Senne (river)

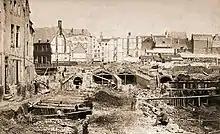
Covering of the Senne in Brussels in 1867

In Brussels, the Senne had become a serious health hazard by the second half of the 19th century, and from 1867 to 1871, under the tenure of the city's then-mayor, Jules Anspach, its entire course through the urban area was completely covered over. This allowed urban renewal and the construction of modern buildings of "Haussmann-esque" style along grand central boulevards, characteristic of downtown Brussels today. The river is still visible in the outskirts of Brussels and outside the urban area, though within the city, it now runs mostly underneath the Small Ring (Brussels' inner ring road).